Small nucleolar RNA Z102/R77

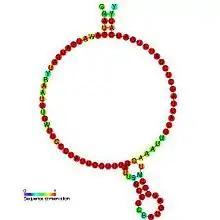
Predicted secondary structure and sequence conservation of snoZ102_R77

In molecular biology, Small nucleolar RNA RZ102/R77 refers to a group of related non-coding RNA (ncRNA) molecules which function in the biogenesis of other small nuclear RNAs (snRNAs). These small nucleolar RNAs (snoRNAs) are modifying RNAs and usually located in the nucleolus of the eukaryotic cell which is a major site of snRNA biogenesis.